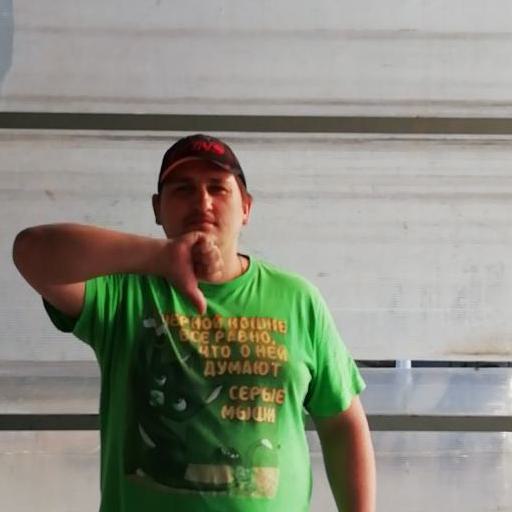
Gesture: dislike